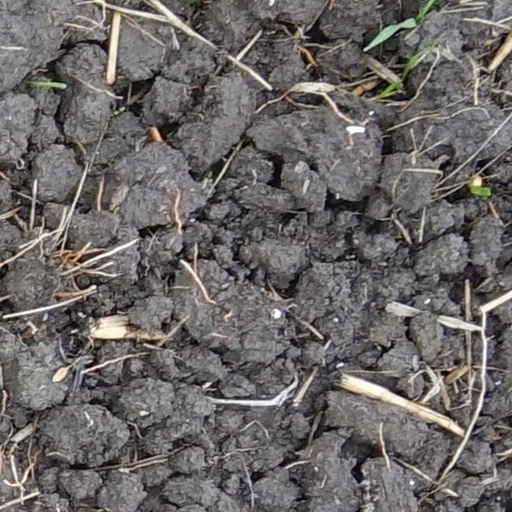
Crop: wheat